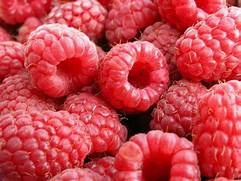
Label: raspberry